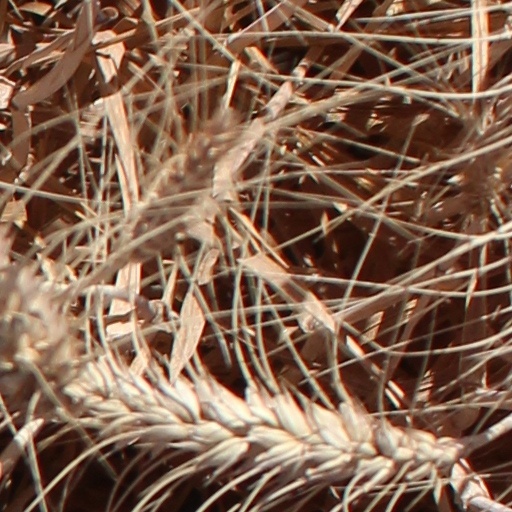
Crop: wheat